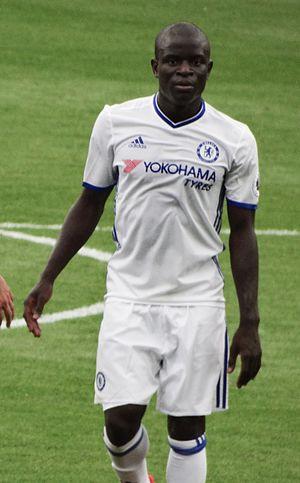
Le joueur français de l'année 2017 est une distinction attribuée par France Football qui récompense le meilleur footballeur français au cours de l'année civile 2017. Il s'agit de la 60ᵉ remise du trophée du meilleur joueur français depuis 1958.